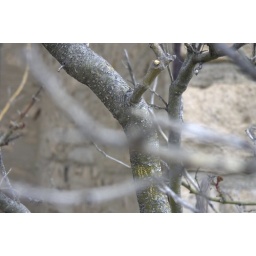
Branches of tree behind old post office in Kirkland, Arizona.